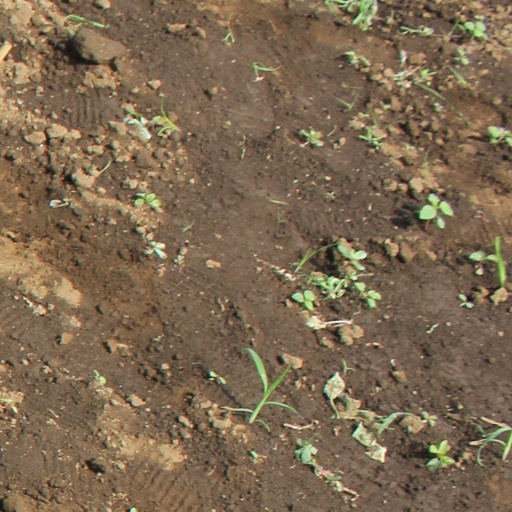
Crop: soybean